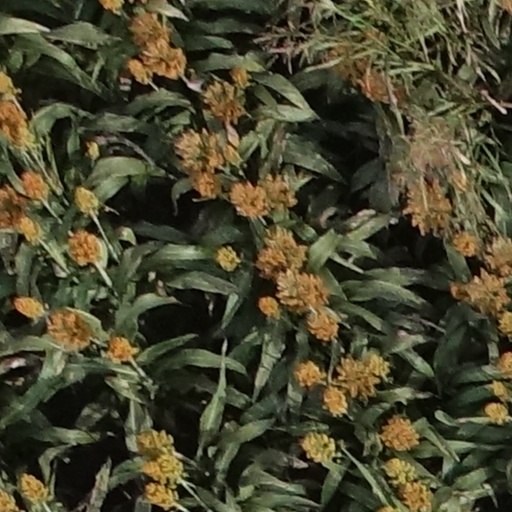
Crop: sorghum